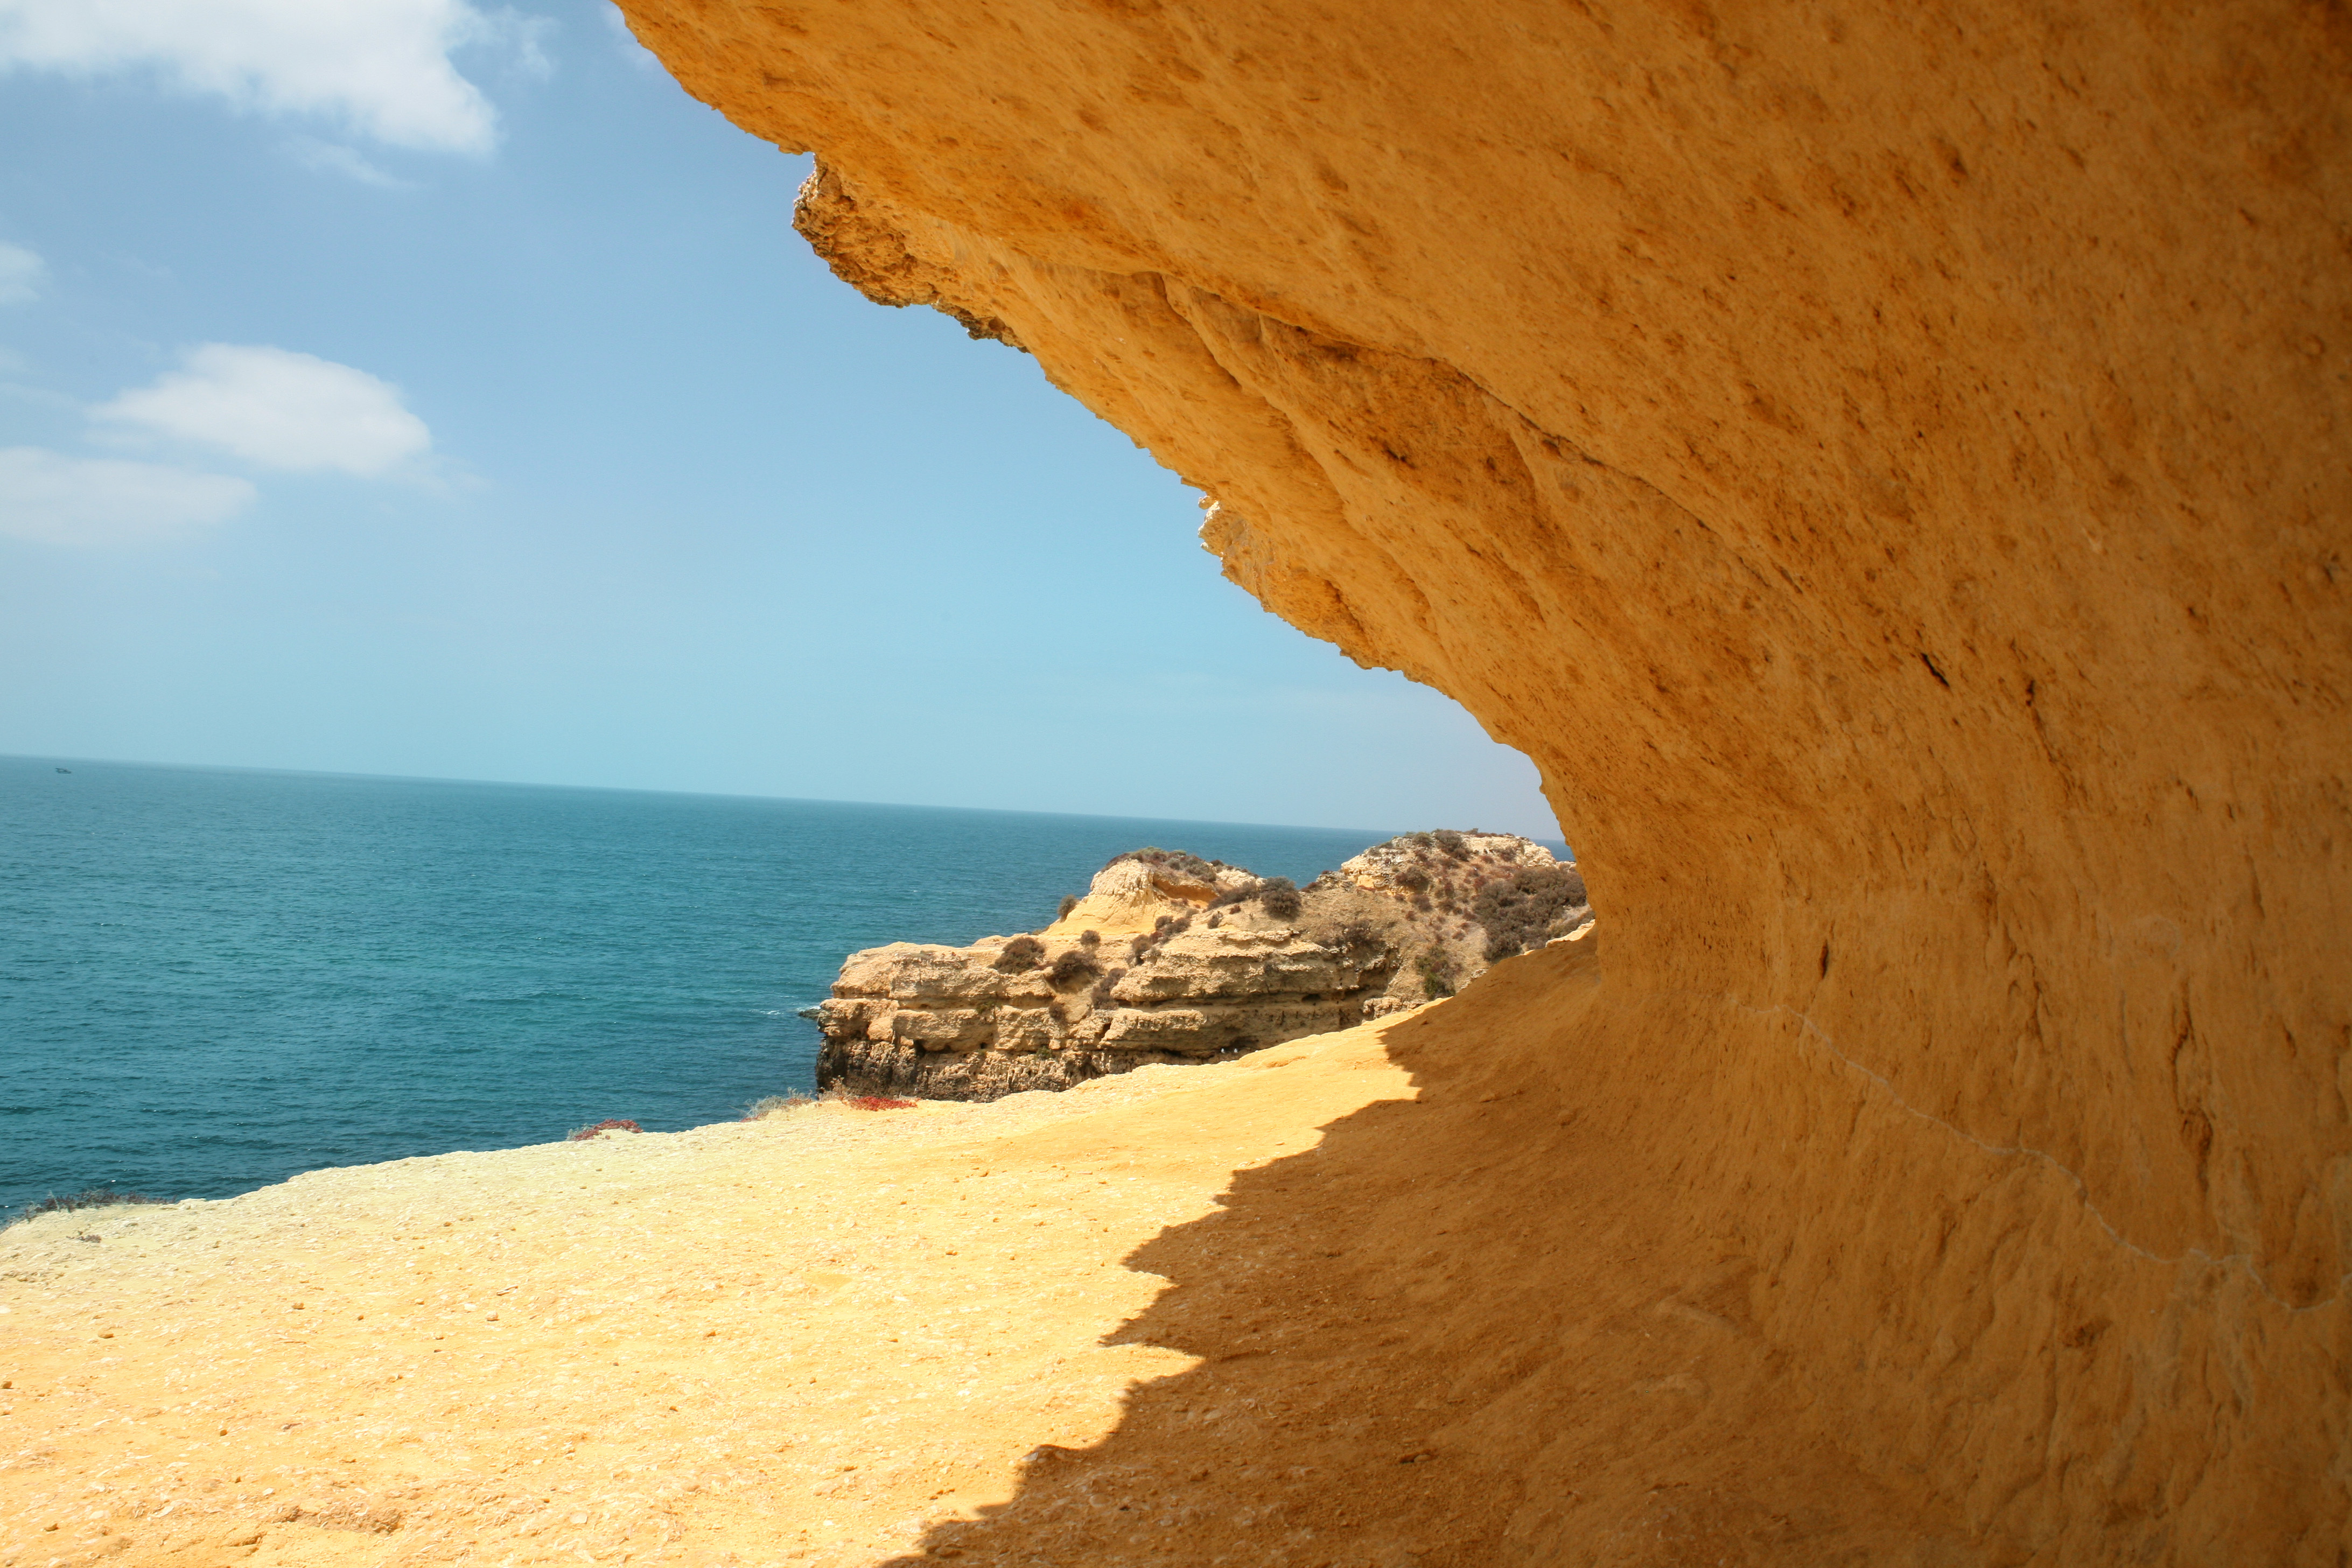
beach, sea, coast, sand, rock, ocean, sun, formation, cliff, bay, terrain, material, geology, cape, wadi, landform